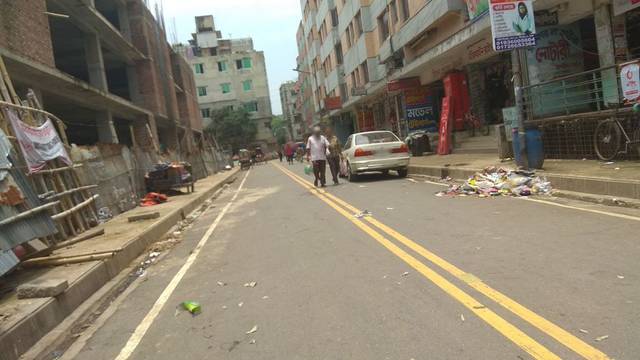
Region: Bangladesh
Coordinates: 23.815, 90.356